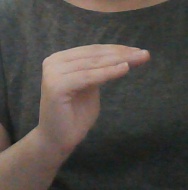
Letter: haa